Where East Is East

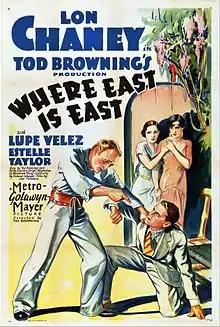
Theatrical release poster

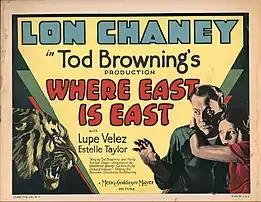
Lobby card

Where East Is East is a 1929 American synchronized sound drama film starring Lon Chaney as an animal trapper in Laos. While the film has no audible dialog, it was released with a synchronized musical score with sound effects using both the sound-on-disc and sound-on-film process. The motion picture is Chaney's penultimate film without dialogue and the last of his collaborations with director Tod Browning. Metro-Goldwyn-Mayer used the Western Electric sound-on-film process to record the soundtrack for the film.